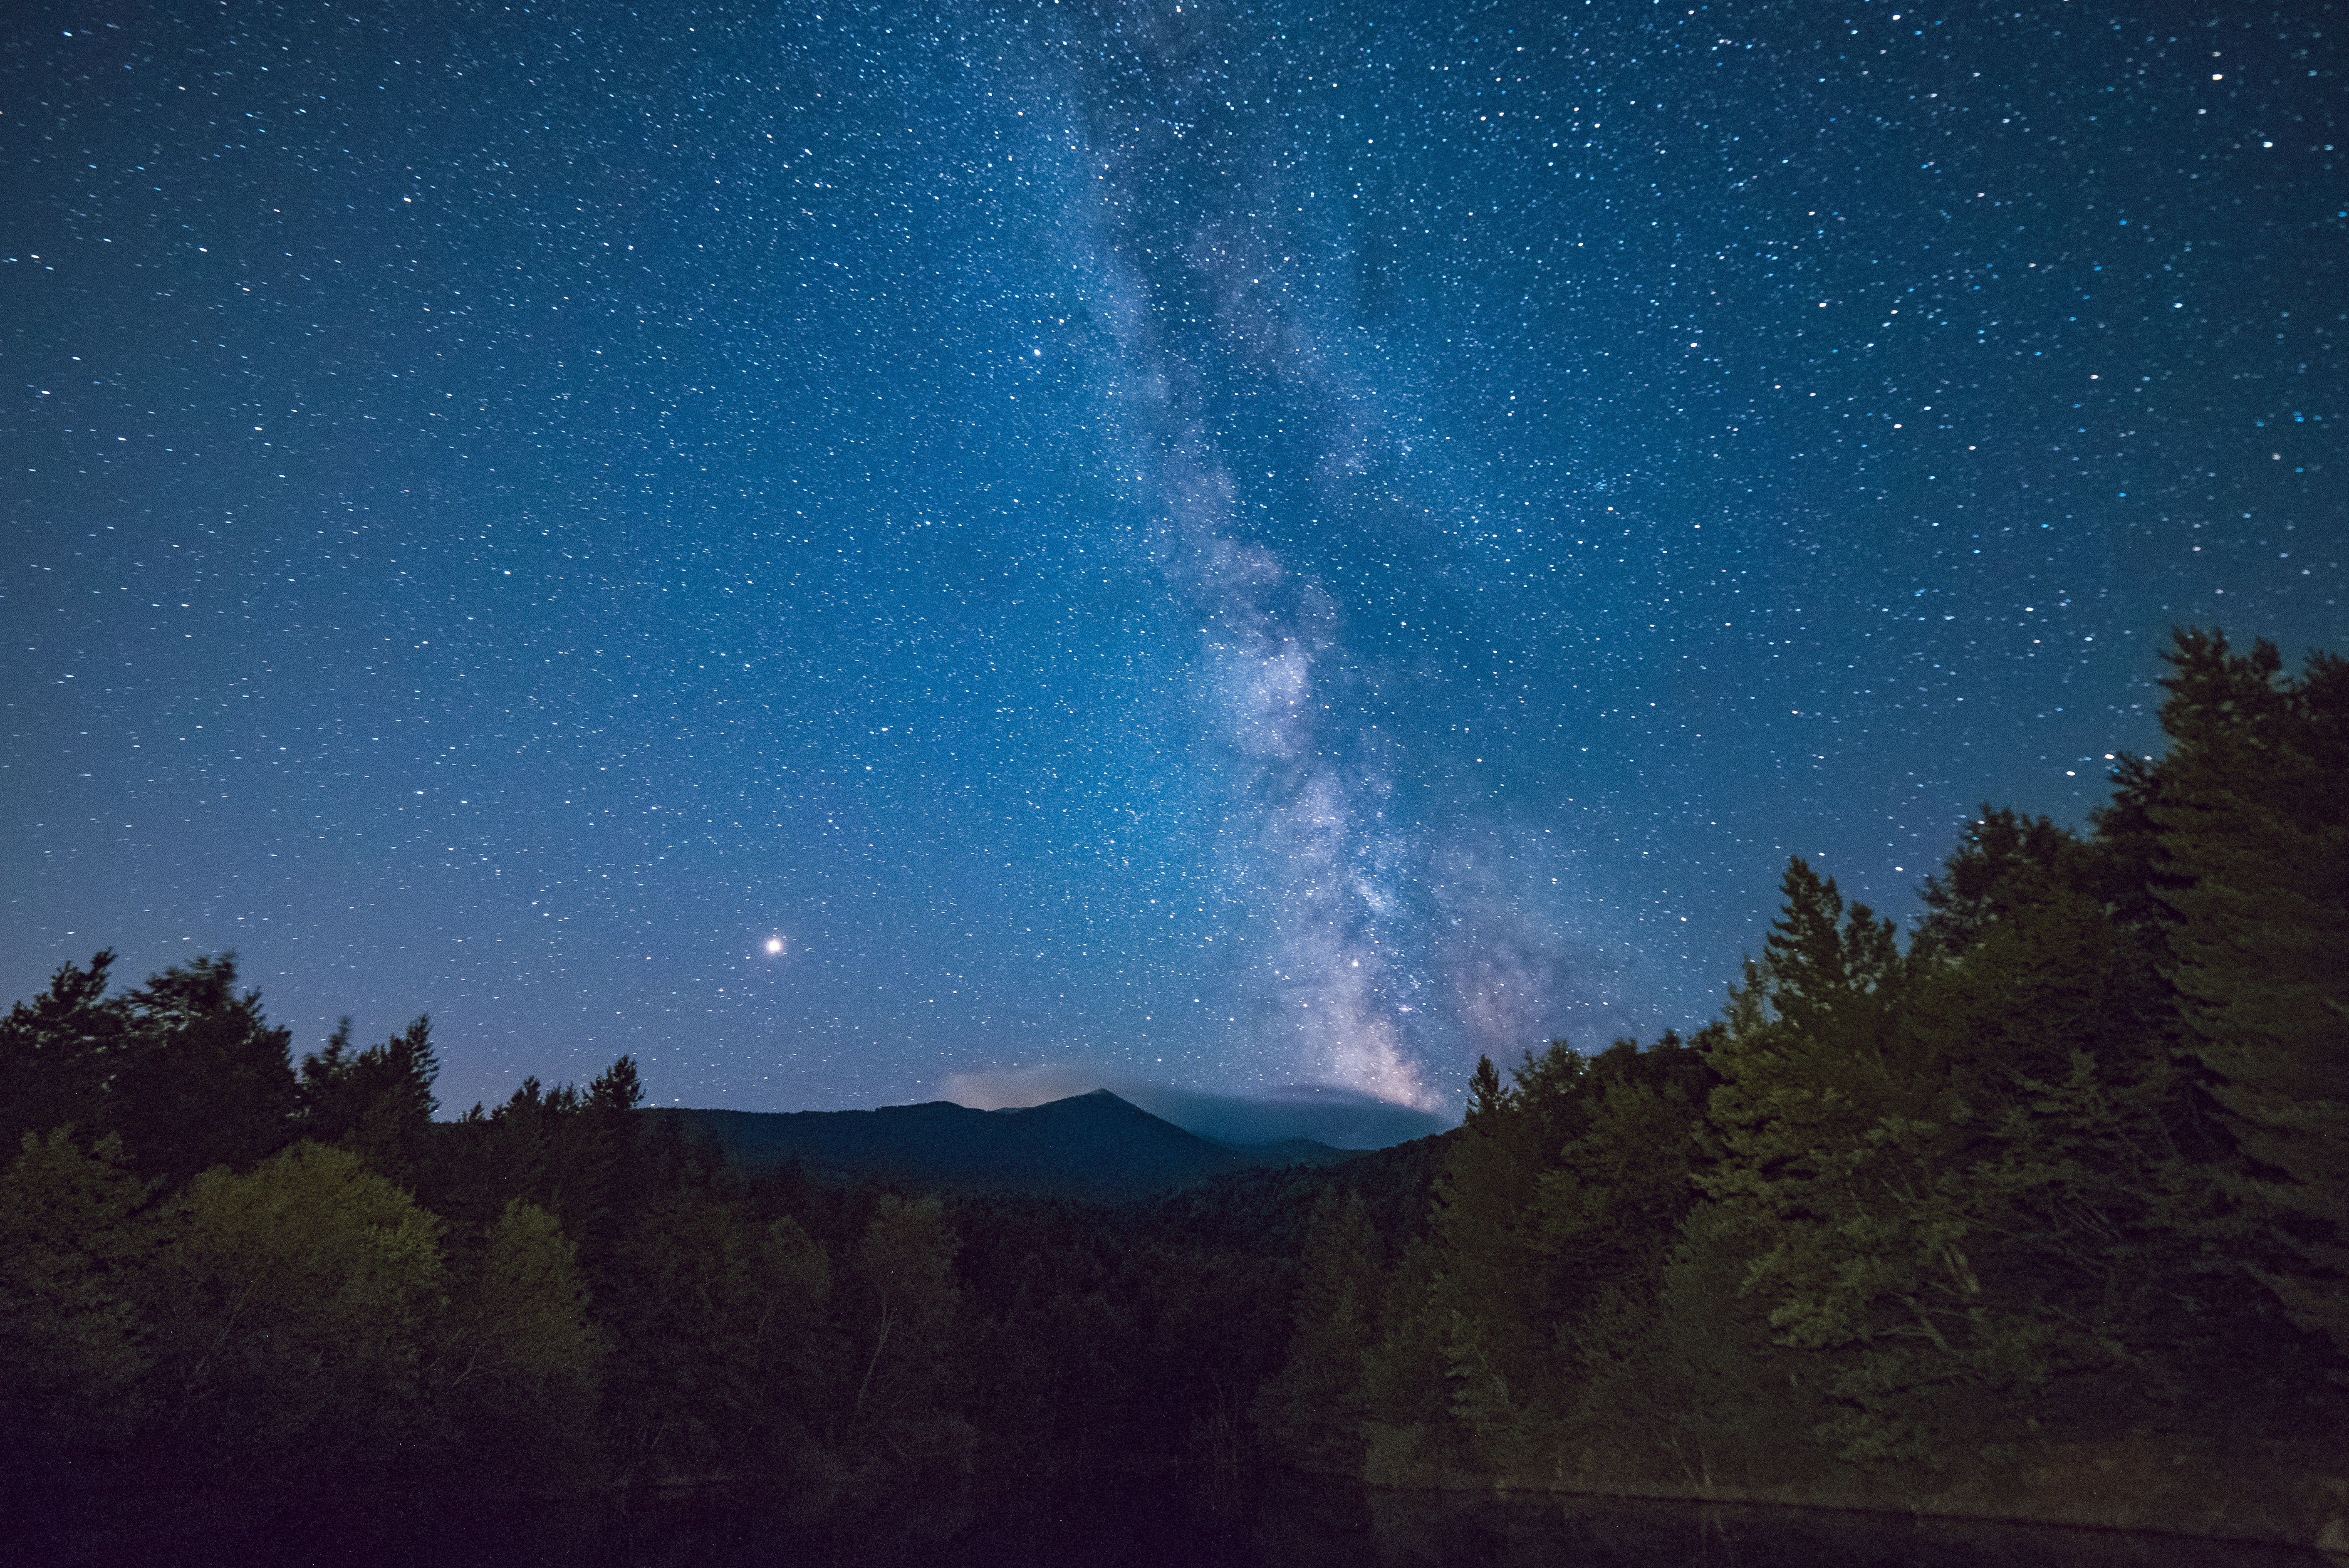
sky, nature, night, star, atmospheric phenomenon, astronomical object, atmosphere, tree, wilderness, mountain, space, astronomy, landscape, cloud, national park, midnight, universe, darkness, hill, forest